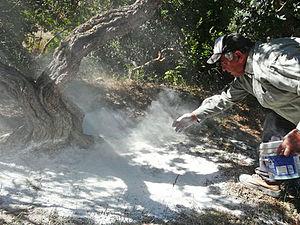
Cet article recense les pratiques inscrites au patrimoine culturel immatériel en Grèce.
Le mastic est un exsudat végétal issu d'un arbuste méditerranéen, le lentisque Pistacia lentiscus ; il s'agit d'une résine à l'odeur prononcée.